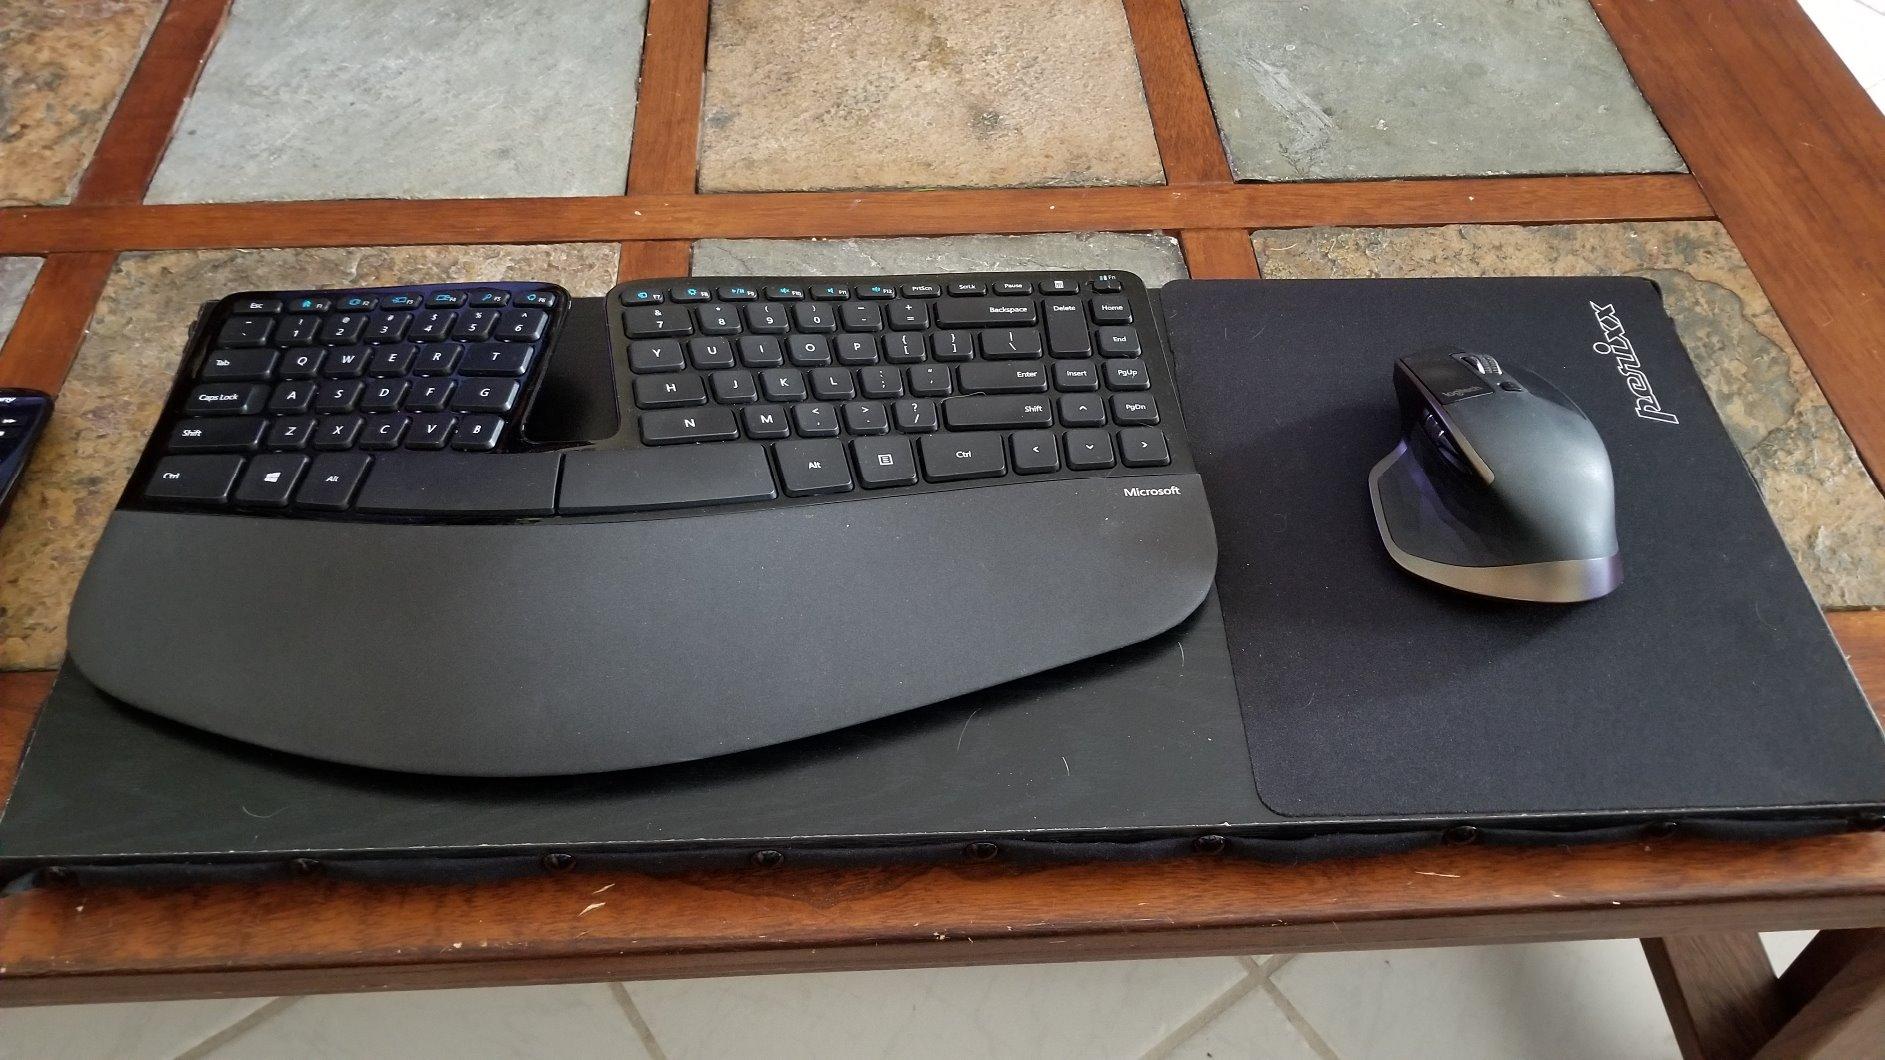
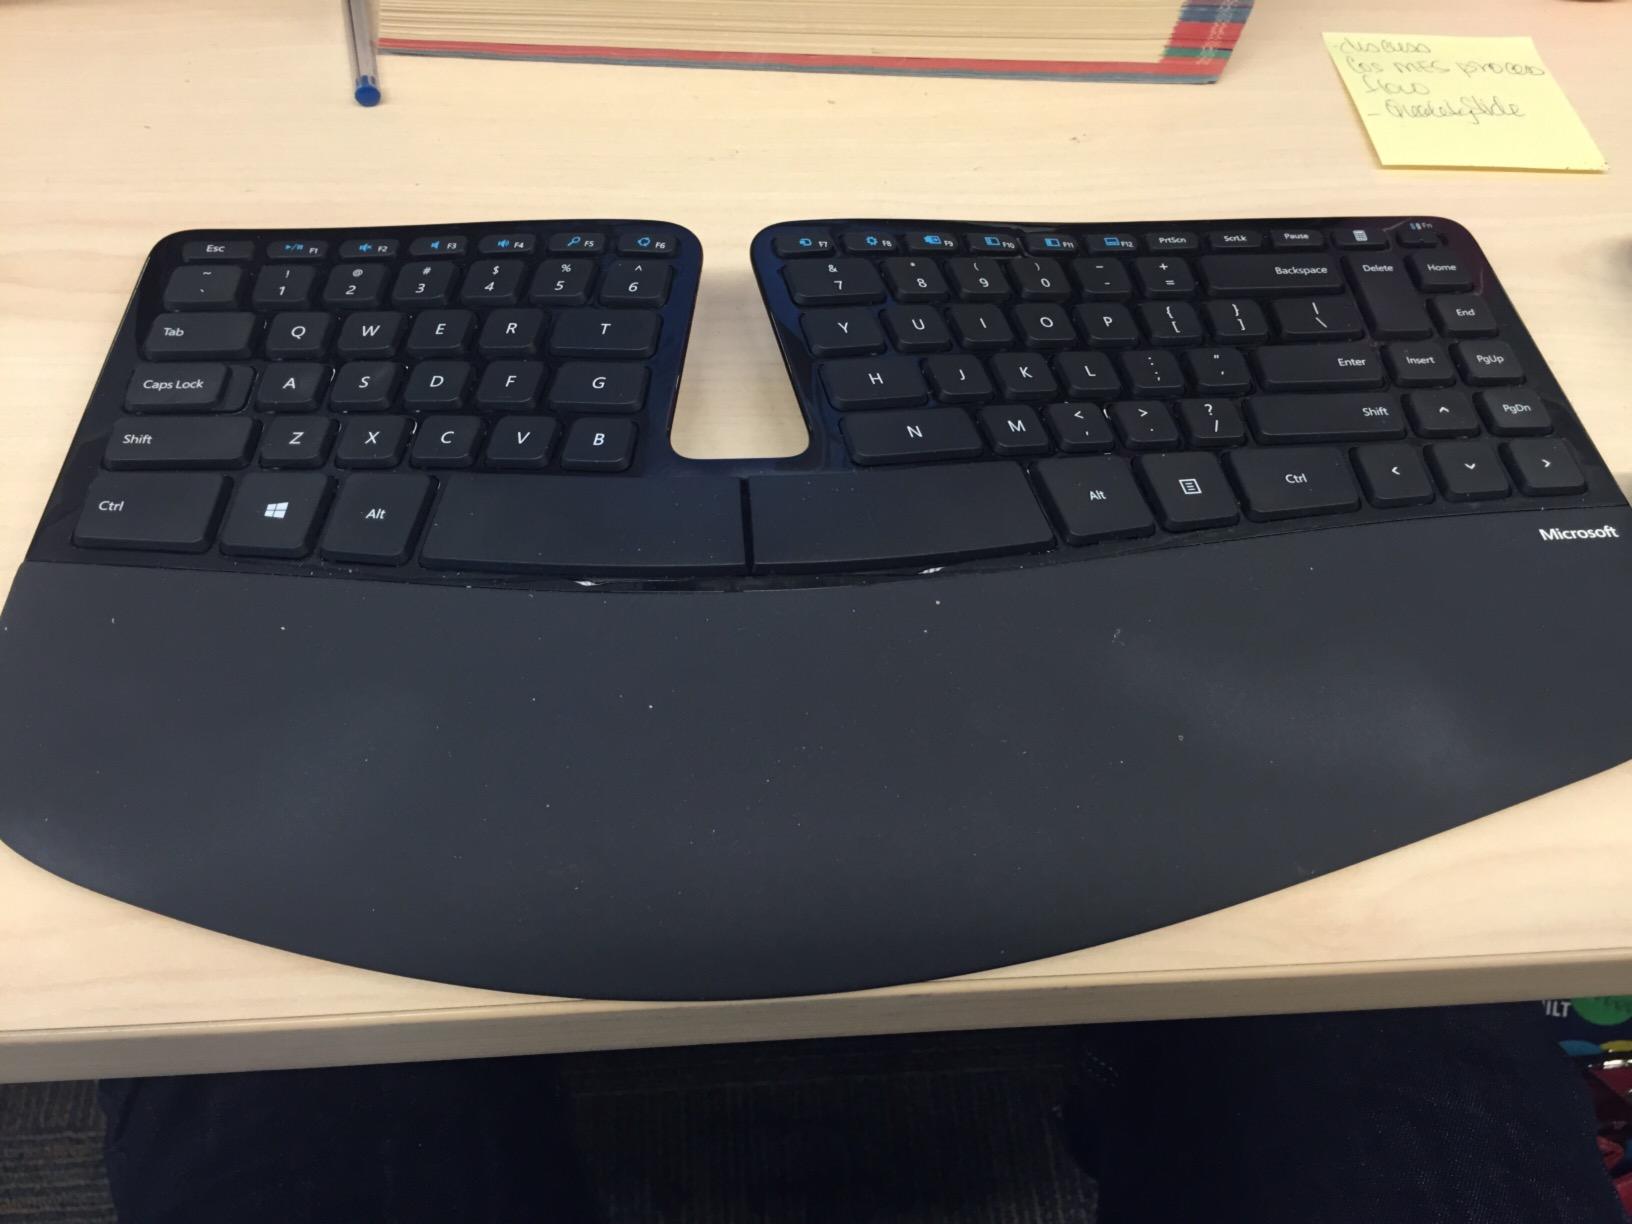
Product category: keyboard
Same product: yes